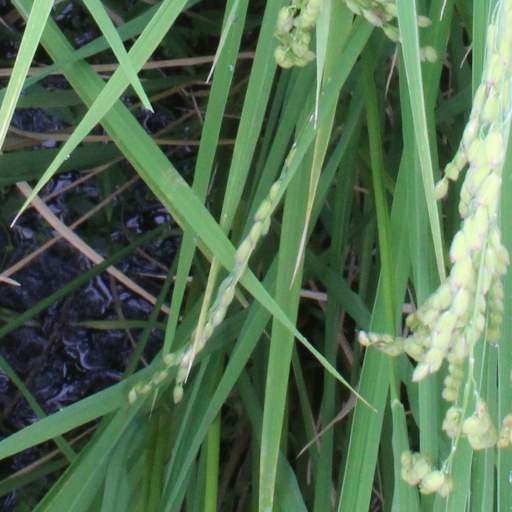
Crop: rice